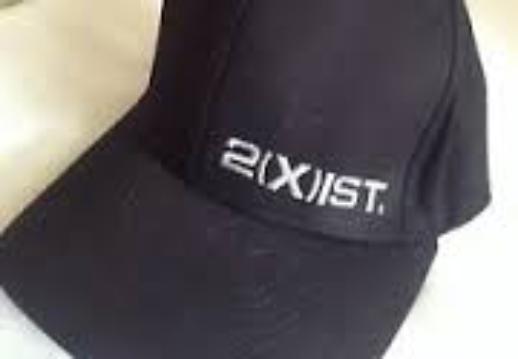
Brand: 2xist
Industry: Clothes